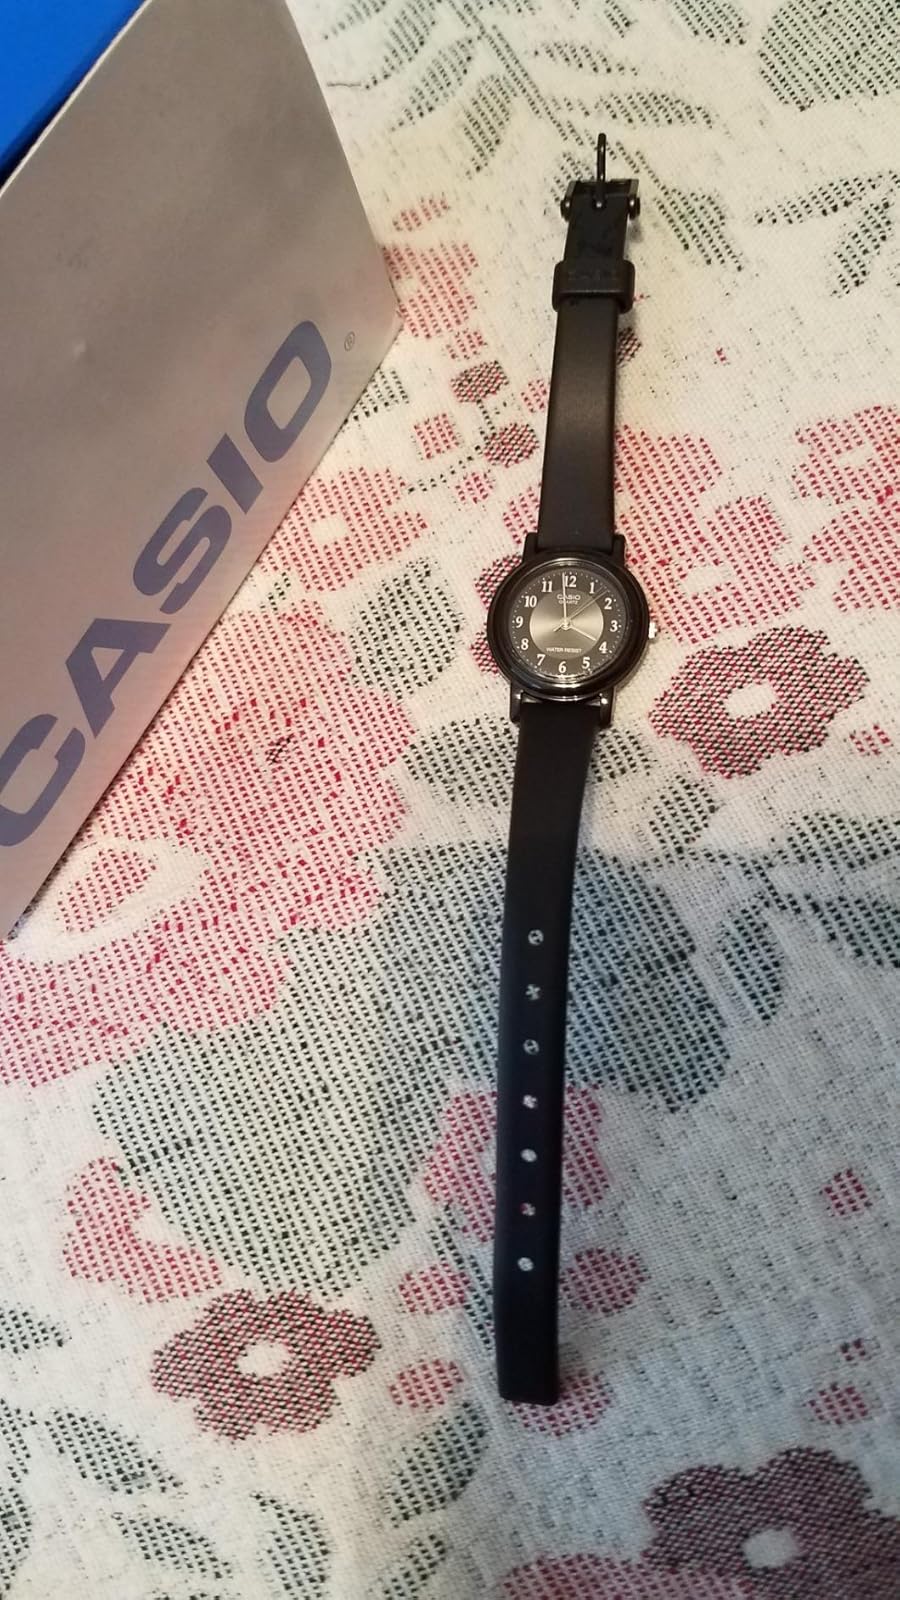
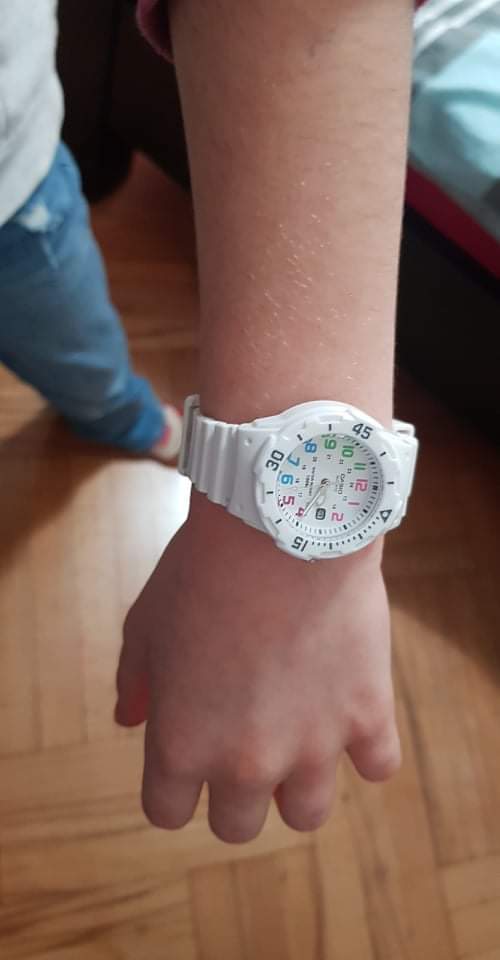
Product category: accessories_watch
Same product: no